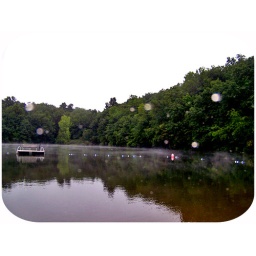
At a pond down the street when I was staying at my cousin's house in New Jersey.